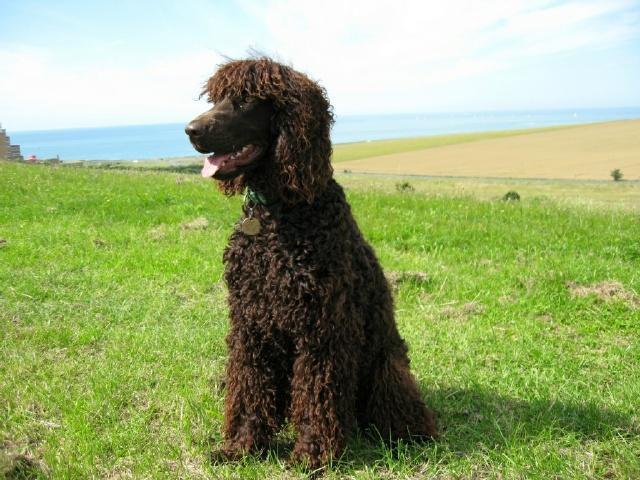
Irish_water_spaniel